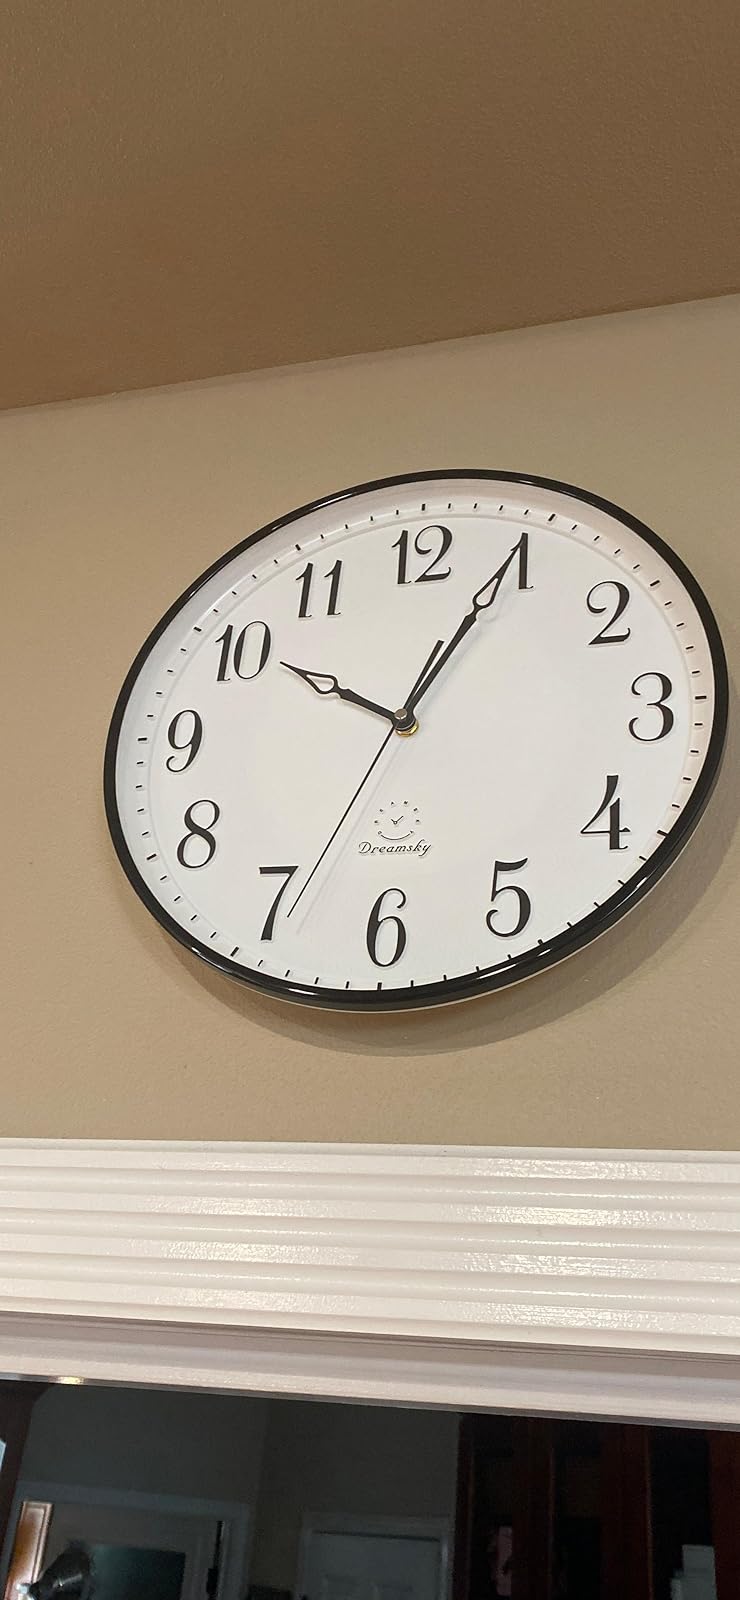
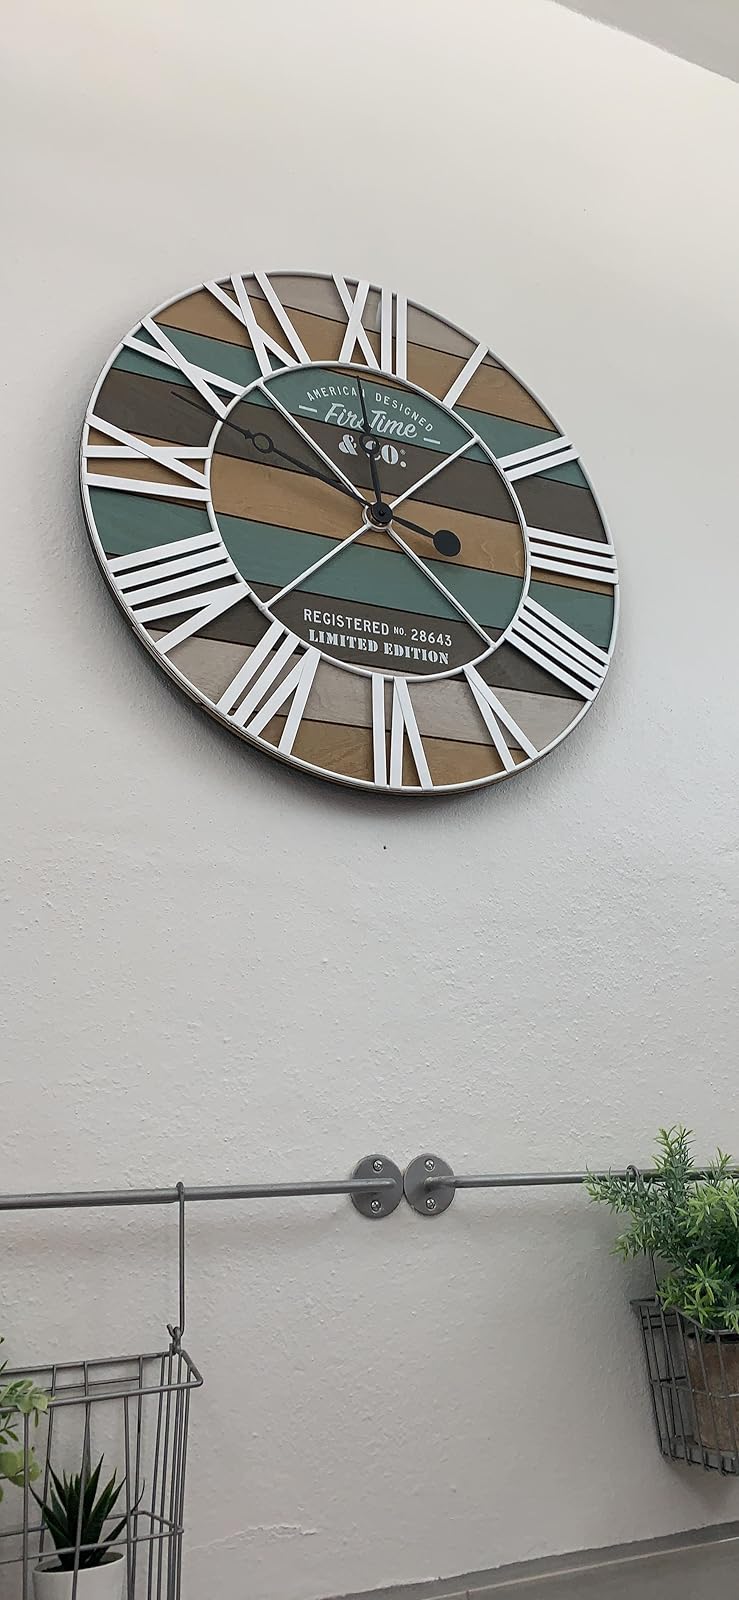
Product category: clock
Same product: no